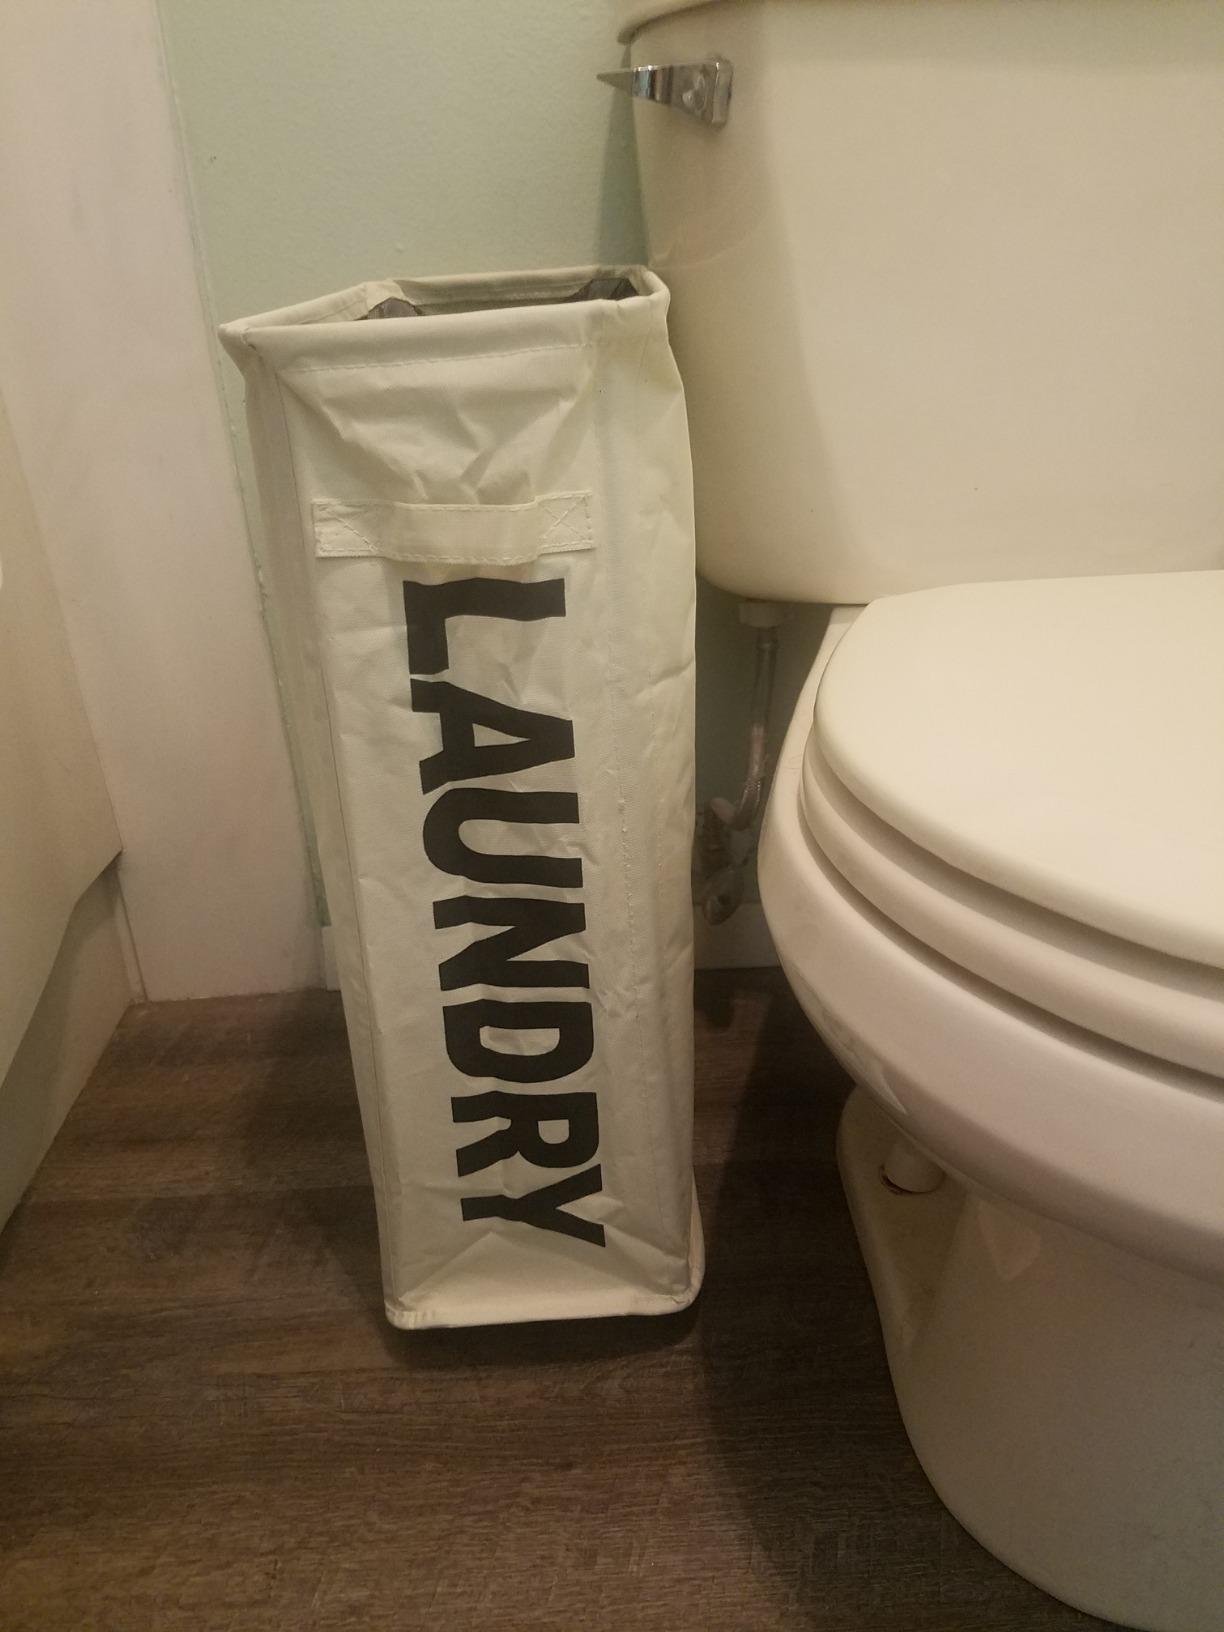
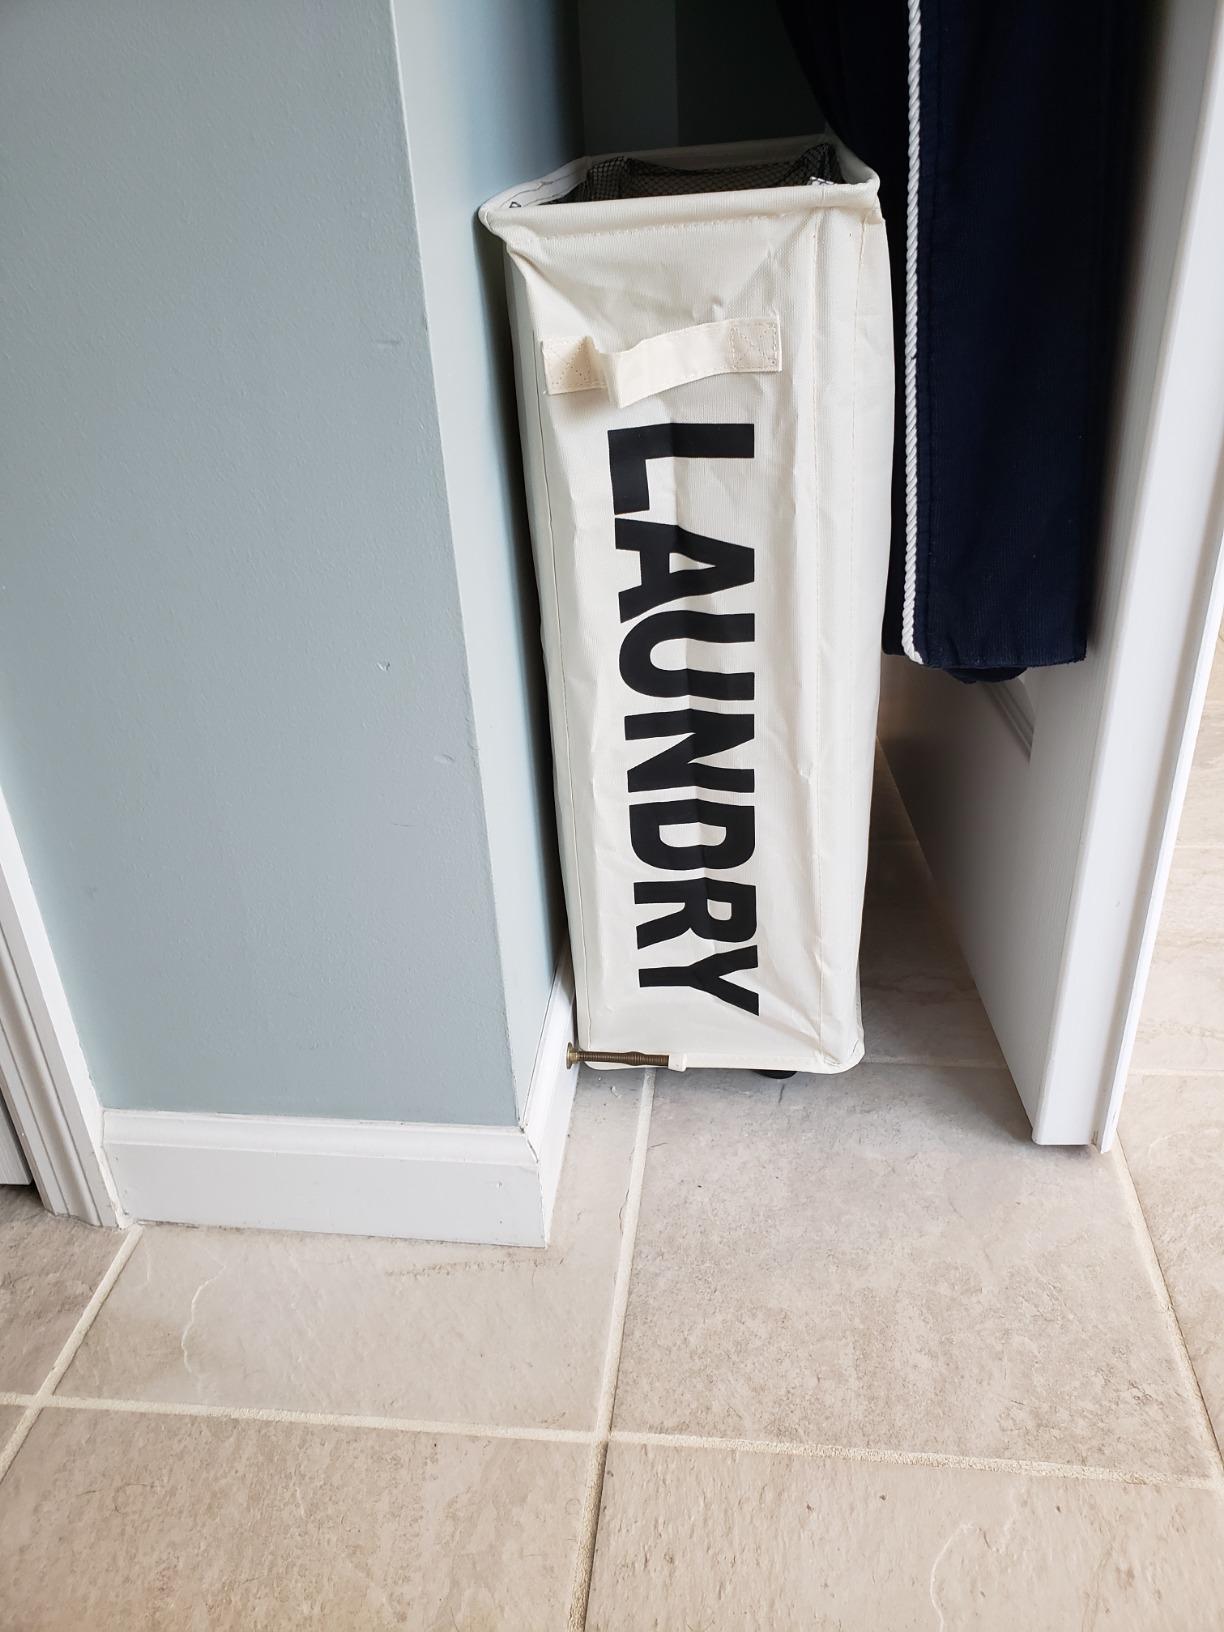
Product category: items_hamper
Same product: yes